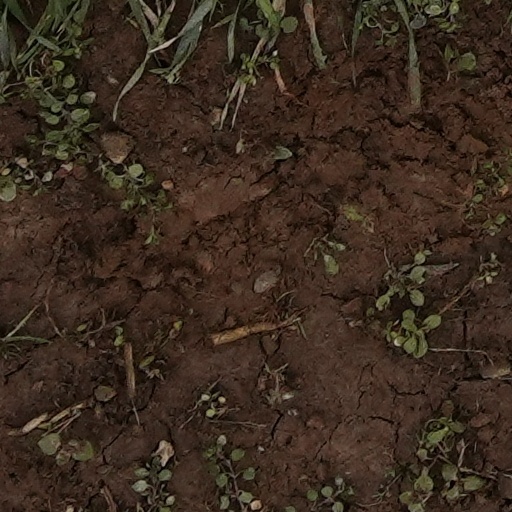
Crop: wheat